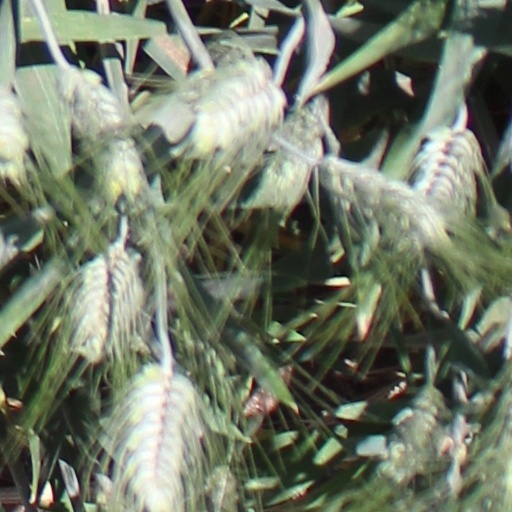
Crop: wheat